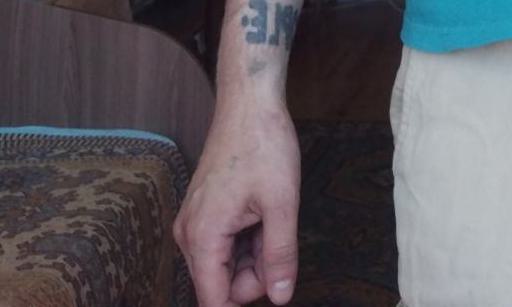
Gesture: no_gesture